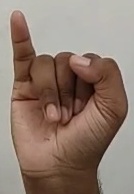
ASL sign: I